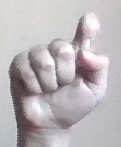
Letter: fa